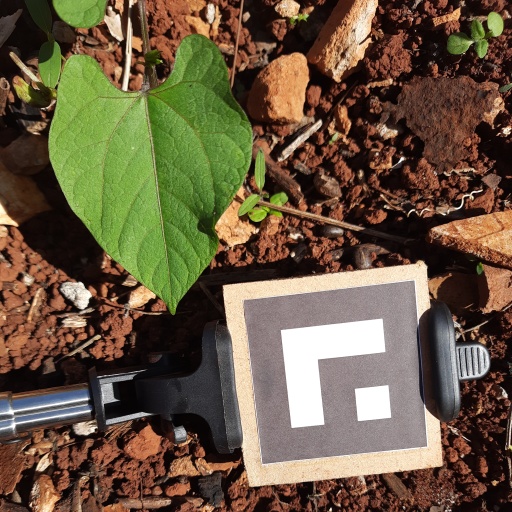
Observations: wavy surface, no eating holes, under sunlight